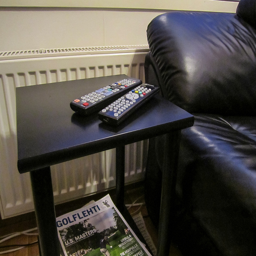
Two remote controls are sitting on a coffee table.
two remotes laying on a table in front of a couch
two remotes are on a side table by a couch
Two remove controls sit on a desk next to a couch.
Television remote controls on a table next to a couch